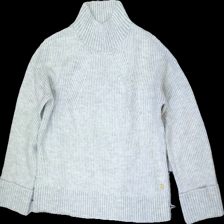
View: front
Type: Sweater
Category: Ladies
Brand: Not in the list
Brand text on label: Pernilla wahlgren
Colors: Grey
Material: 83% Acryl 17% Polyester
Cut: Regular
Size: S
Price range: 50-100
Recommended usage: Reuse
Description: Grey ribbed knitted sweater